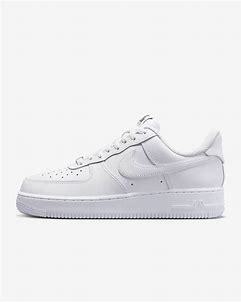
Brand: Nike
Model: Force 1 Easyon